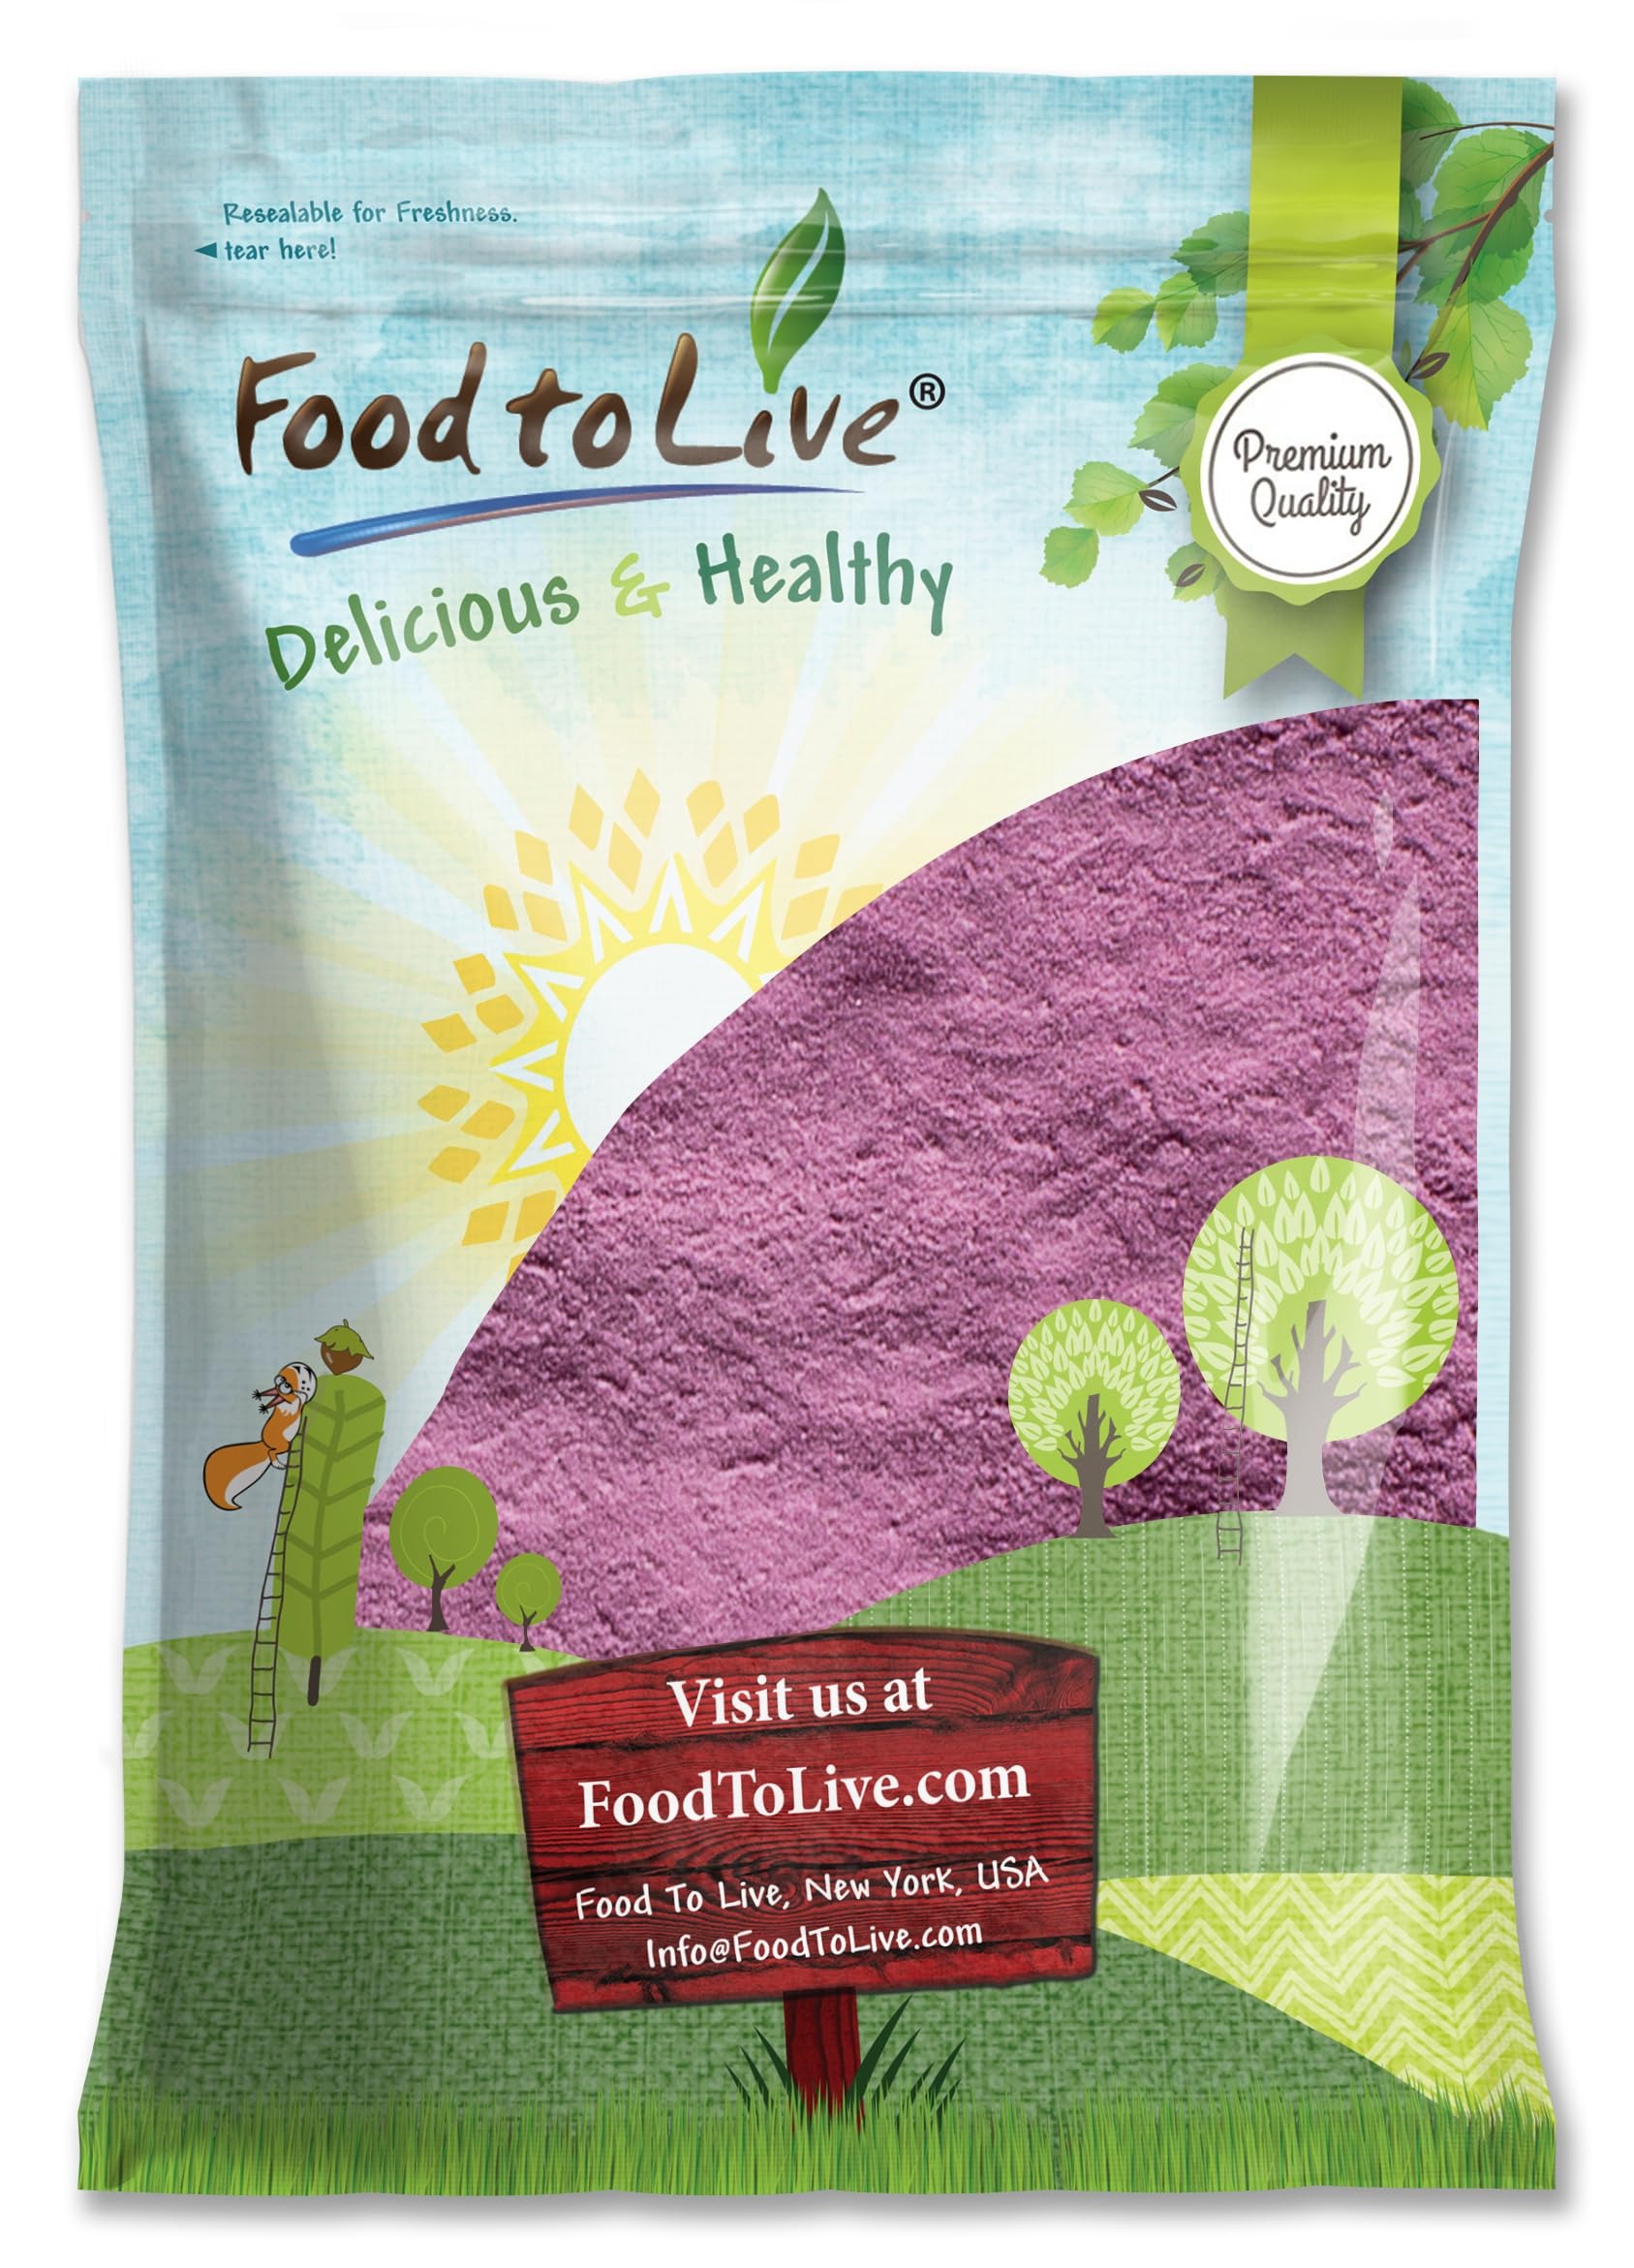
Item Name: Food to Live Tart Cherry Powder, 7 Pounds – High in Vitamins and Antioxidants, All Natural Superfood, Perfect for Smoothies, Shakes and Cooking, Vegan, Kosher, Bulk
Bullet Point 1: ✔️Bold & Tart Flavor – A rich, tangy cherry powder with a naturally sweet-tart taste for diverse recipes.
Bullet Point 2: ✔️Versatile Ingredient – Mix into smoothies, oatmeal, yogurt, or baked goods for a fruity flavor boost.
Bullet Point 3: ✔️Perfect for Drinks – Stir into water, lemonade, or tea for a refreshing cherry-infused beverage.
Bullet Point 4: ✔️Easy to Use – Fine texture blends smoothly into sauces, dressings, and homemade energy bars.
Bullet Point 5: ✔️Convenient & Long-Lasting – Store in an airtight container to maintain freshness and vibrant color.
Product Description: Tart Cherry Powder captures the vibrant color and bold, tangy flavor of carefully dried and finely ground tart cherries. Its smooth texture makes it easy to mix into a variety of recipes, adding a natural fruit note to both sweet and savory dishes. Blend it into smoothies, yogurt, or oatmeal for a fruity twist, or incorporate it into pancake and muffin batters for extra depth. It also works well in homemade energy bars, salad dressings, and sauces, complementing a wide range of flavors. For a refreshing beverage, mix it with water, lemonade, or herbal tea. To preserve its quality, store Tart Cherry Powder in an airtight container in a cool, dry place. Its fine consistency ensures effortless measuring and blending, making it a convenient addition to your kitchen. Elevate your favorite recipes with the bold taste and rich color of Tart Cherry Powder, a simple way to bring the essence of tart cherries into your culinary creations.
Value: 112.0
Unit: Ounce

Price: 79.1